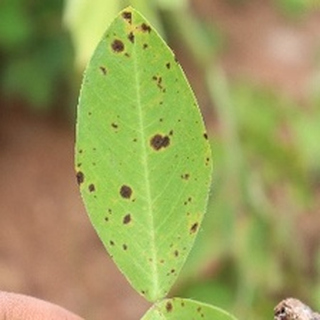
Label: groundnut_late_leaf_spot